Leicester railway station

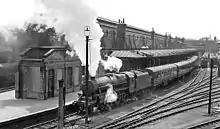
View over the Down side of the station 1962

The contract for the first station on the present site was awarded by the Midland Counties Railway to Waterfield and Smith, and was just under £15,000.